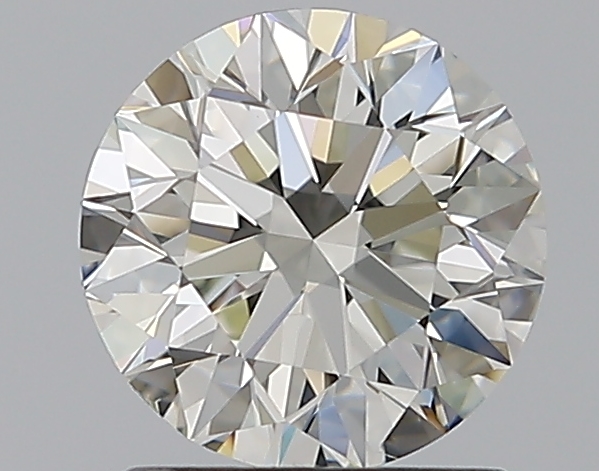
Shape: round
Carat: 1.2
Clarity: VS2
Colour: J
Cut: EX
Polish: EX
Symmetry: EX
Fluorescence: N
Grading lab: GIA
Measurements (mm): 6.73 x 6.78 x 4.24